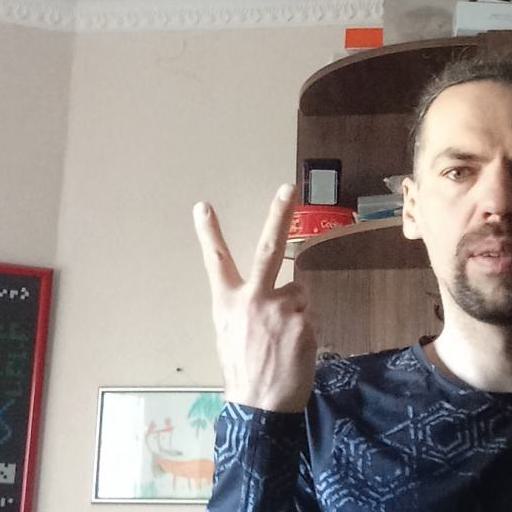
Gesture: peace_inverted